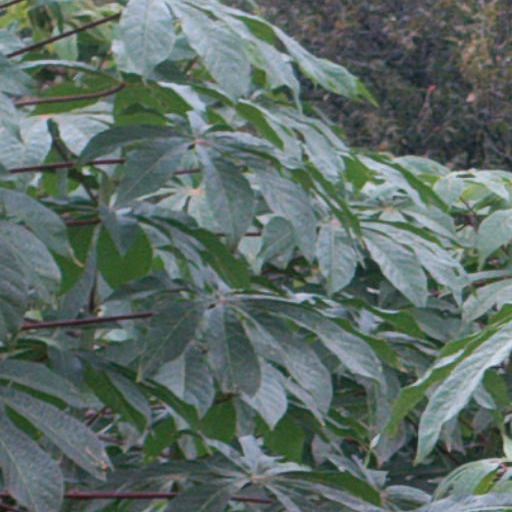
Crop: cassava